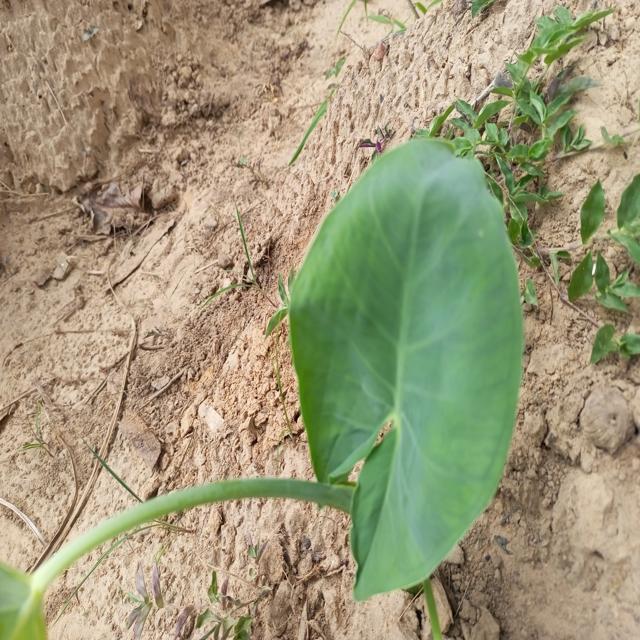
Label: Healthy